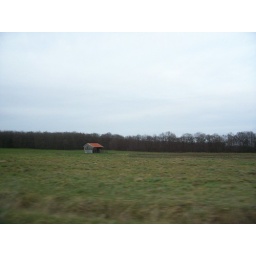
Taken in the car on the way home from Doc's house in Haute Marne on New Year's Day.